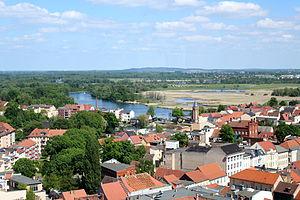
Brandebourg-sur-la-Havel est une ville allemande du Land de Brandebourg. La ville historique, mentionnée pour la première fois vers 928/929, se développait autour d'une forteresse slave et fut la résidence des premiers margraves de Brandebourg au XIIᵉ siècle ; c'est pourquoi elle est souvent appelée le « berceau de la marche ».